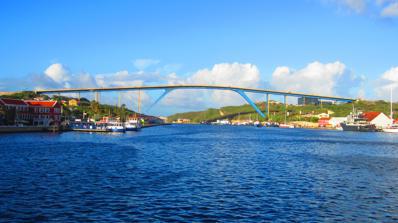
Building: Queen Juliana Bridge
Country: Unknown
Year built: 1974
Bridge in Willemstad Queen Juliana Bridge The Queen Juliana Bridge seen from the southwest Coordinates 12°6′40″N 68°55′55″W / 12.11111°N 68.93194°W / 12.11111; -68.93194 Carries Four lanes of Schottegatweg Crosses Sint Anna Bay Locale Willemstad Characteristics Design Rigid frame bridge with inclined legs Total length 500 m (1,640.4 ft) Clearance below 56.4 m (185.0 ft) History Opened 1974 ; 51 years ago ( 1974 ) Location Koningin Julianabrug is a four-lane road bridge across St. Anna Bay in Willemstad , the capital of Caribbean island country Curaçao , which is part of The Kingdom of The Netherlands . The bridge is named after Juliana of the Netherlands . While under construction, the eastern part of the bridge collapsed in 1967 killing fifteen workers, and was replaced. The current bridge opened on Queen's Day, 30 April 1974. Reaching a height of 56.4 metres (185 feet) above the water at its apex (to accommodate ships entering the narrow harbour), it weighs 3,400 tons. The view from the apex includes the entire panorama of Punda, Otrobanda , and the Schottegat and is one of the highest vantage points on the island. The Queen Juliana bridge was constructed to allow automobile traffic to cross from Punda to Otrobanda. Once the Queen Juliana bridge was completed, the Queen Emma Bridge was closed to traffic and only served pedestrians. Gallery The Queen Juliana (background) bridge replaced the Queen Emma bridge (foreground) for vehicle traffic The Queen Juliana Bridge over St. Anna Bay A vessel in front of the bridge External links Queen Juliana Bridge at Structurae Queen Juliana Bridge Information v t e Buildings in Curaçao Transport Curaçao International Airport Queen Emma Bridge Queen Juliana Bridge Forts Fort Amsterdam Fort Beekenburg Fort Nassau Rif Fort Waterfort Government Central Bank Fort Amsterdam Statengebouw Hospitals Curaçao Medical Center Sint-Elisabeth Hospital Museums Blue Bay Sculpture Garden Curaçao Museum Kurá Hulanda Museum Jewish Historical Cultural Museum Landhuis Bloemhof Savonet Museum Places of worship Basilica of St. Anne Curaçao synagogue Fort Church Omar bin Al-Khattab Mosque Queen of the Most Holy Rosary Cathedral Schools and Universities University of Curaçao‎ Sports venues Ergilio Hato Stadium Stadion dr. Antoine Maduro 12°6′40″N 68°55′55″W / 12.11111°N 68.93194°W / 12.11111; -68.93194 This article about a bridge in the Netherlands is a stub . You can help Wikipedia by expanding it . v t e